Point Pass, South Australia

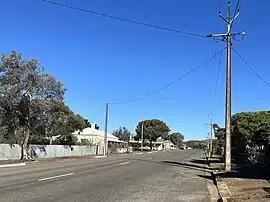
Main Street of Point Pass, South Australia

Point Pass is a small town in the Mid North of South Australia, 115 kilometres north of Adelaide. It is located north of Eudunda, in the Regional Council of Goyder. As of 2021, the population of Point Pass was 123.